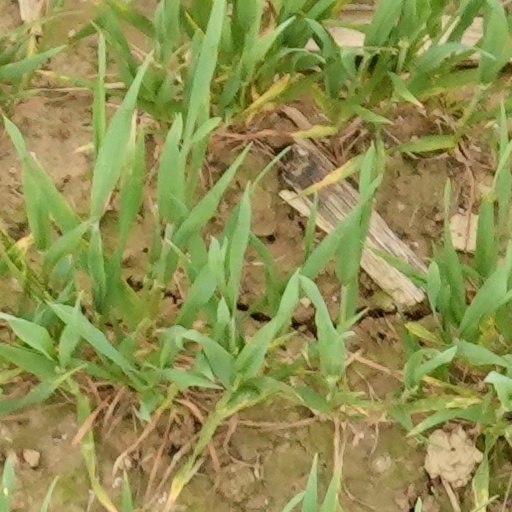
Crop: wheat